Miguel Enríquez's corsair fleet

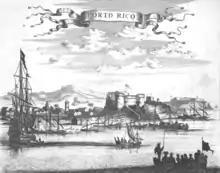
San Juan Bay during the Golden Age of Piracy, before Castillo San Felipe del Morro was completed.

On his way to becoming a self-made military Captain and Knight of the Royal Effigy within the Spanish Empire, Miguel Enríquez assembled a fleet of privately owned vessels that he staffed and sanctioned with letters of marque. During a career that spanned almost three decades, he commanded over 300 privateer ships and 1,500 corsair sailors, which at an average of two captures per vessel were responsible for more than 600 prizes. The fleet also participated in military campaigns and provided support and transport for imperial officers and clergy. Corsairs from Puerto Rico were often called "guarda costas", or "coast guards". They operated in the same fashion as any other pirate, the only difference was that they did it in the name of Spain, protecting imperial trade restrictions. Enríquez favored small to medium crafts, with his fleet being mostly composed of sloops, schooners and brigantines, despite capturing numerous larger vessels such as frigates. This responded to the maneuverability of these models, which were used to intercept and board foreign ships using tactics that mirrored those employed by the buccaneers and other freebooters that plagued the Atlantic shipping lines. At the time, the efficiency of the corsair fleet was said to be superior to that of the formal military entity tasked with protecting the Spanish West Indies, the Armada de Barlovento, and on occasion worked in unison on certain missions.